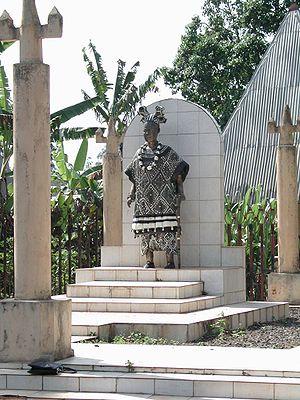
Bana est une commune du Cameroun située dans la région de l'Ouest et le département du Haut-Nkam, sur la route allant de Bafang à Bangangté.
La fonction de chef traditionnel chez les Bamilékés se caractérise de la façon suivante. Dans un groupement donné de la province de l'Ouest au Cameroun, le « fo » a des pouvoirs assez étendus au plan mystico-religieux et administratif. Le « fo » est le symbole de l'unité et de la force du peuple. Mais au plan de la communication avec les ancêtres et Dieu, c'est presque toujours le Conseil suprême de notables qui en a la prérogative ; avec à la clef, le rôle proéminent du dignitaire qui accède au Néfam, le panthéon des défunts chefs de la dynastie.